Nagatori Station

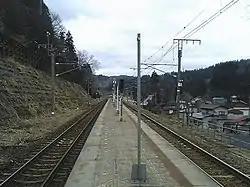
Platform (April 2006)

The station consists of on ground-level island platforms connected to the station building by an underground passage, serving two tracks. The station is unattended.